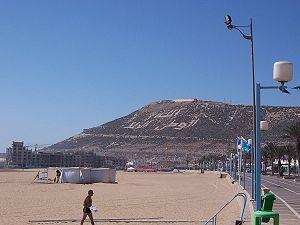
Agadir, aussi appelée Agadir Irir est une ville berbérophone dans le sud-ouest marocain, située sur la côte atlantique, dans la région du Souss, à 508 km au sud de Casablanca, à 173 km d'Essaouira et à 235 km à l'ouest de Marrakech. Surnomée «la capitale du Souss», Agadir est le chef-lieu de la région administrative Souss-Massa et de la préfecture d'Agadir Ida-U-Tanan.